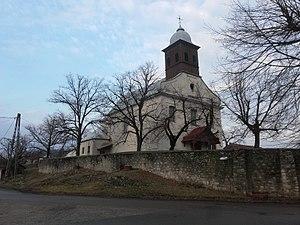
Erdőhorváti est un village et une commune du comitat de Borsod-Abaúj-Zemplén en Hongrie.